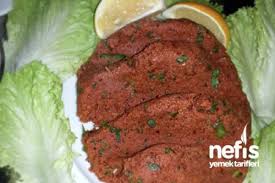
Yemek: cig_kofte